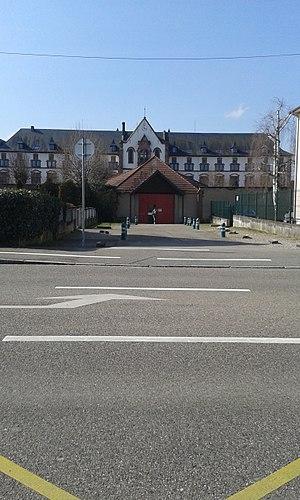
Vue du Collège des Missions Africaines depuis la Route de Marienthal
Le collège des Missions africaines est un établissement scolaire français de l'enseignement privé sous contrat, situé à Haguenau. Il est installé dans les anciens locaux d'un centre de rééducation de 1875. Il devient un collège privé lors de l'installation des Missions africaines en 1927. Le collège possède une classe bilingue pour chaque niveau, une cantine, plusieurs sections sports-études.